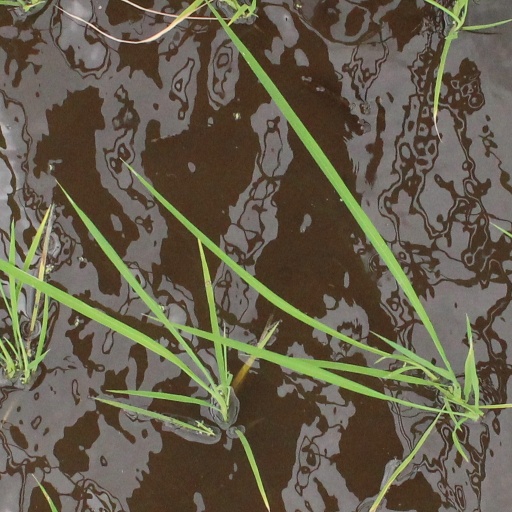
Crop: rice